Caroline Lamarche

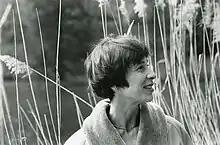
Caroline Lamarche (shot by Marie-Françoise Plissart)

Caroline Lamarche (born 3 March 1955) is a French-speaking writer. She was born in Liège and spent her early childhood in Spain and her later childhood near Paris. With a degree in Romance languages, she taught in Liège and in Nigeria. As of 2008, she lives on the outskirts of Brussels.